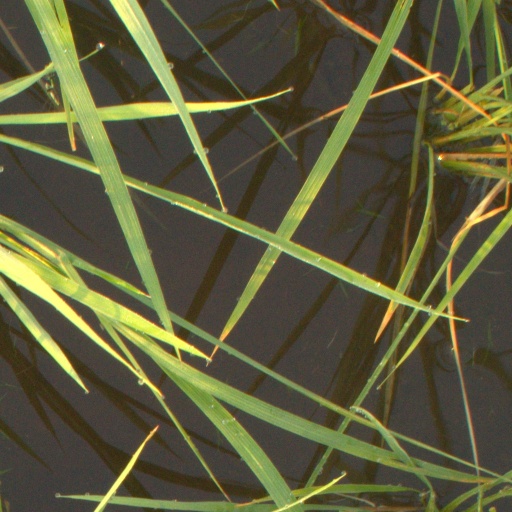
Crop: rice